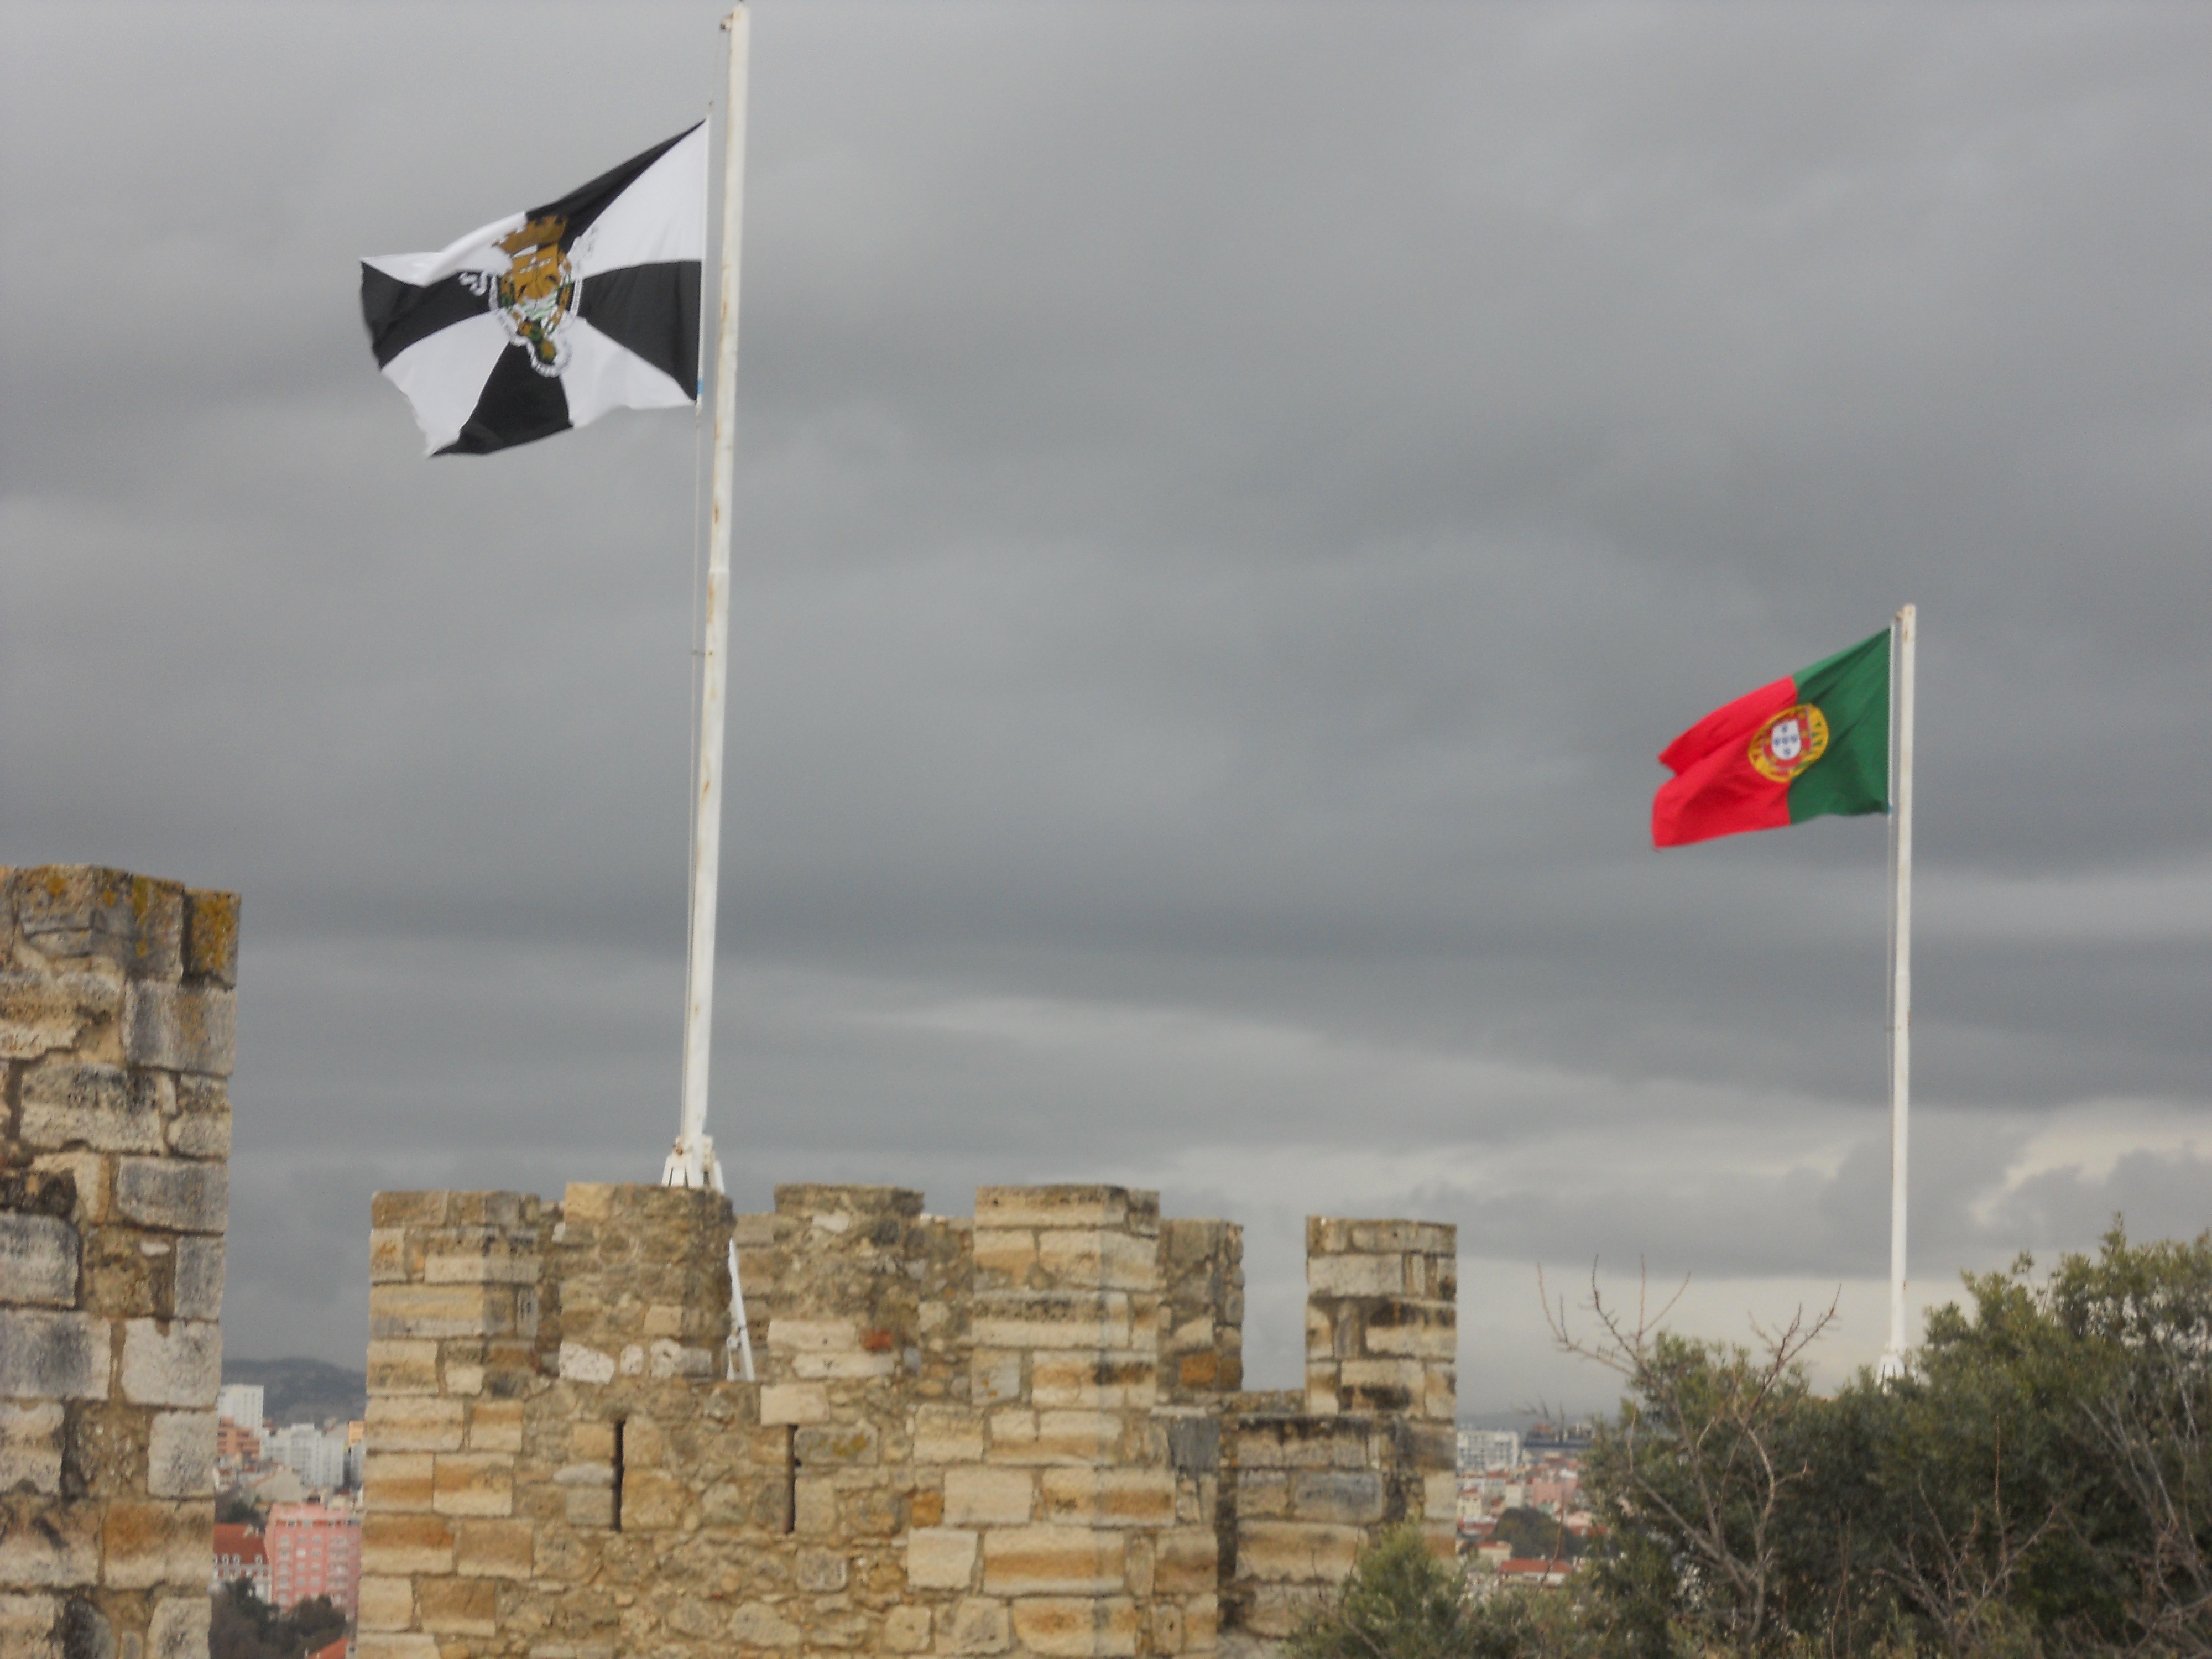
wind, flag, toy